Front Sight Firearms Training Institute

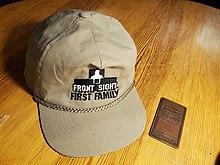
Hat and medallion for a Front Sight "First Family" member, an early membership program at Front Sight.

In early 2012, Texas news sources revealed preliminary agreements had been signed for a Front Sight Texas campus, to be located in East Montgomery County.